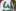
Number: 3